Huey Long

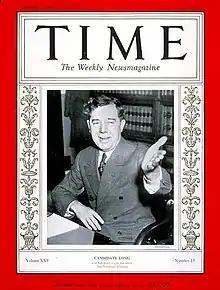
"Candidate Long" on the cover of "Time" magazine, April 1935

Popular support for Long's Share Our Wealth program raised the possibility of a 1936 presidential bid against incumbent Franklin D. Roosevelt. When questioned by the press, Long gave conflicting answers on his plans for 1936. Long's son Russell believed his father would have run on a third-party ticket. This is evidenced by Long's writing of a speculative book, "My First Days in the White House", which laid out his plans for the presidency after the 1936 election.